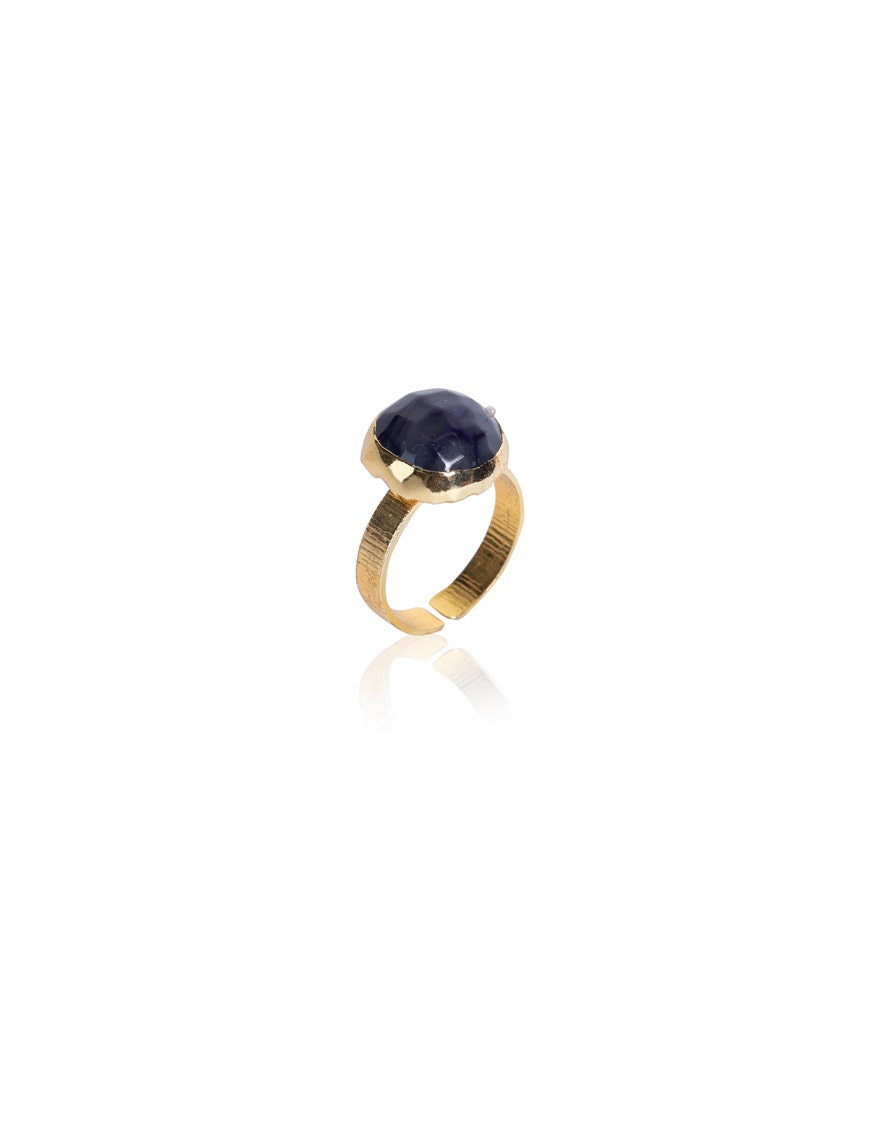
gold black onyx ring